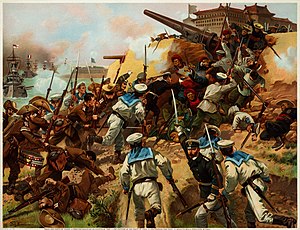
Bokseropstanden / Selskabet af de retfærdige og harmoniske knytnæver
Indtagelse af befæstninger ved Taku [a.k.a. Dagu], af Fritz Neumann.
Bokseropstanden er den i Europa gængse betegnelse for en national, fremmedfjendtlig bevægelse i Kina, der 1898-1899 opstod i provinserne Shandong og Zhili, særlig efter enkekejserinde Cixis reaktionære statskup i september 1898, og som iværksatte en opstand mod vestlig politisk og kommerciel indflydelse i Kina, i 1898. I august 1900 havde 230 udlændinge mistet livet, mens tusinder af kinesiske kristne og rebeller var blevet dræbt.